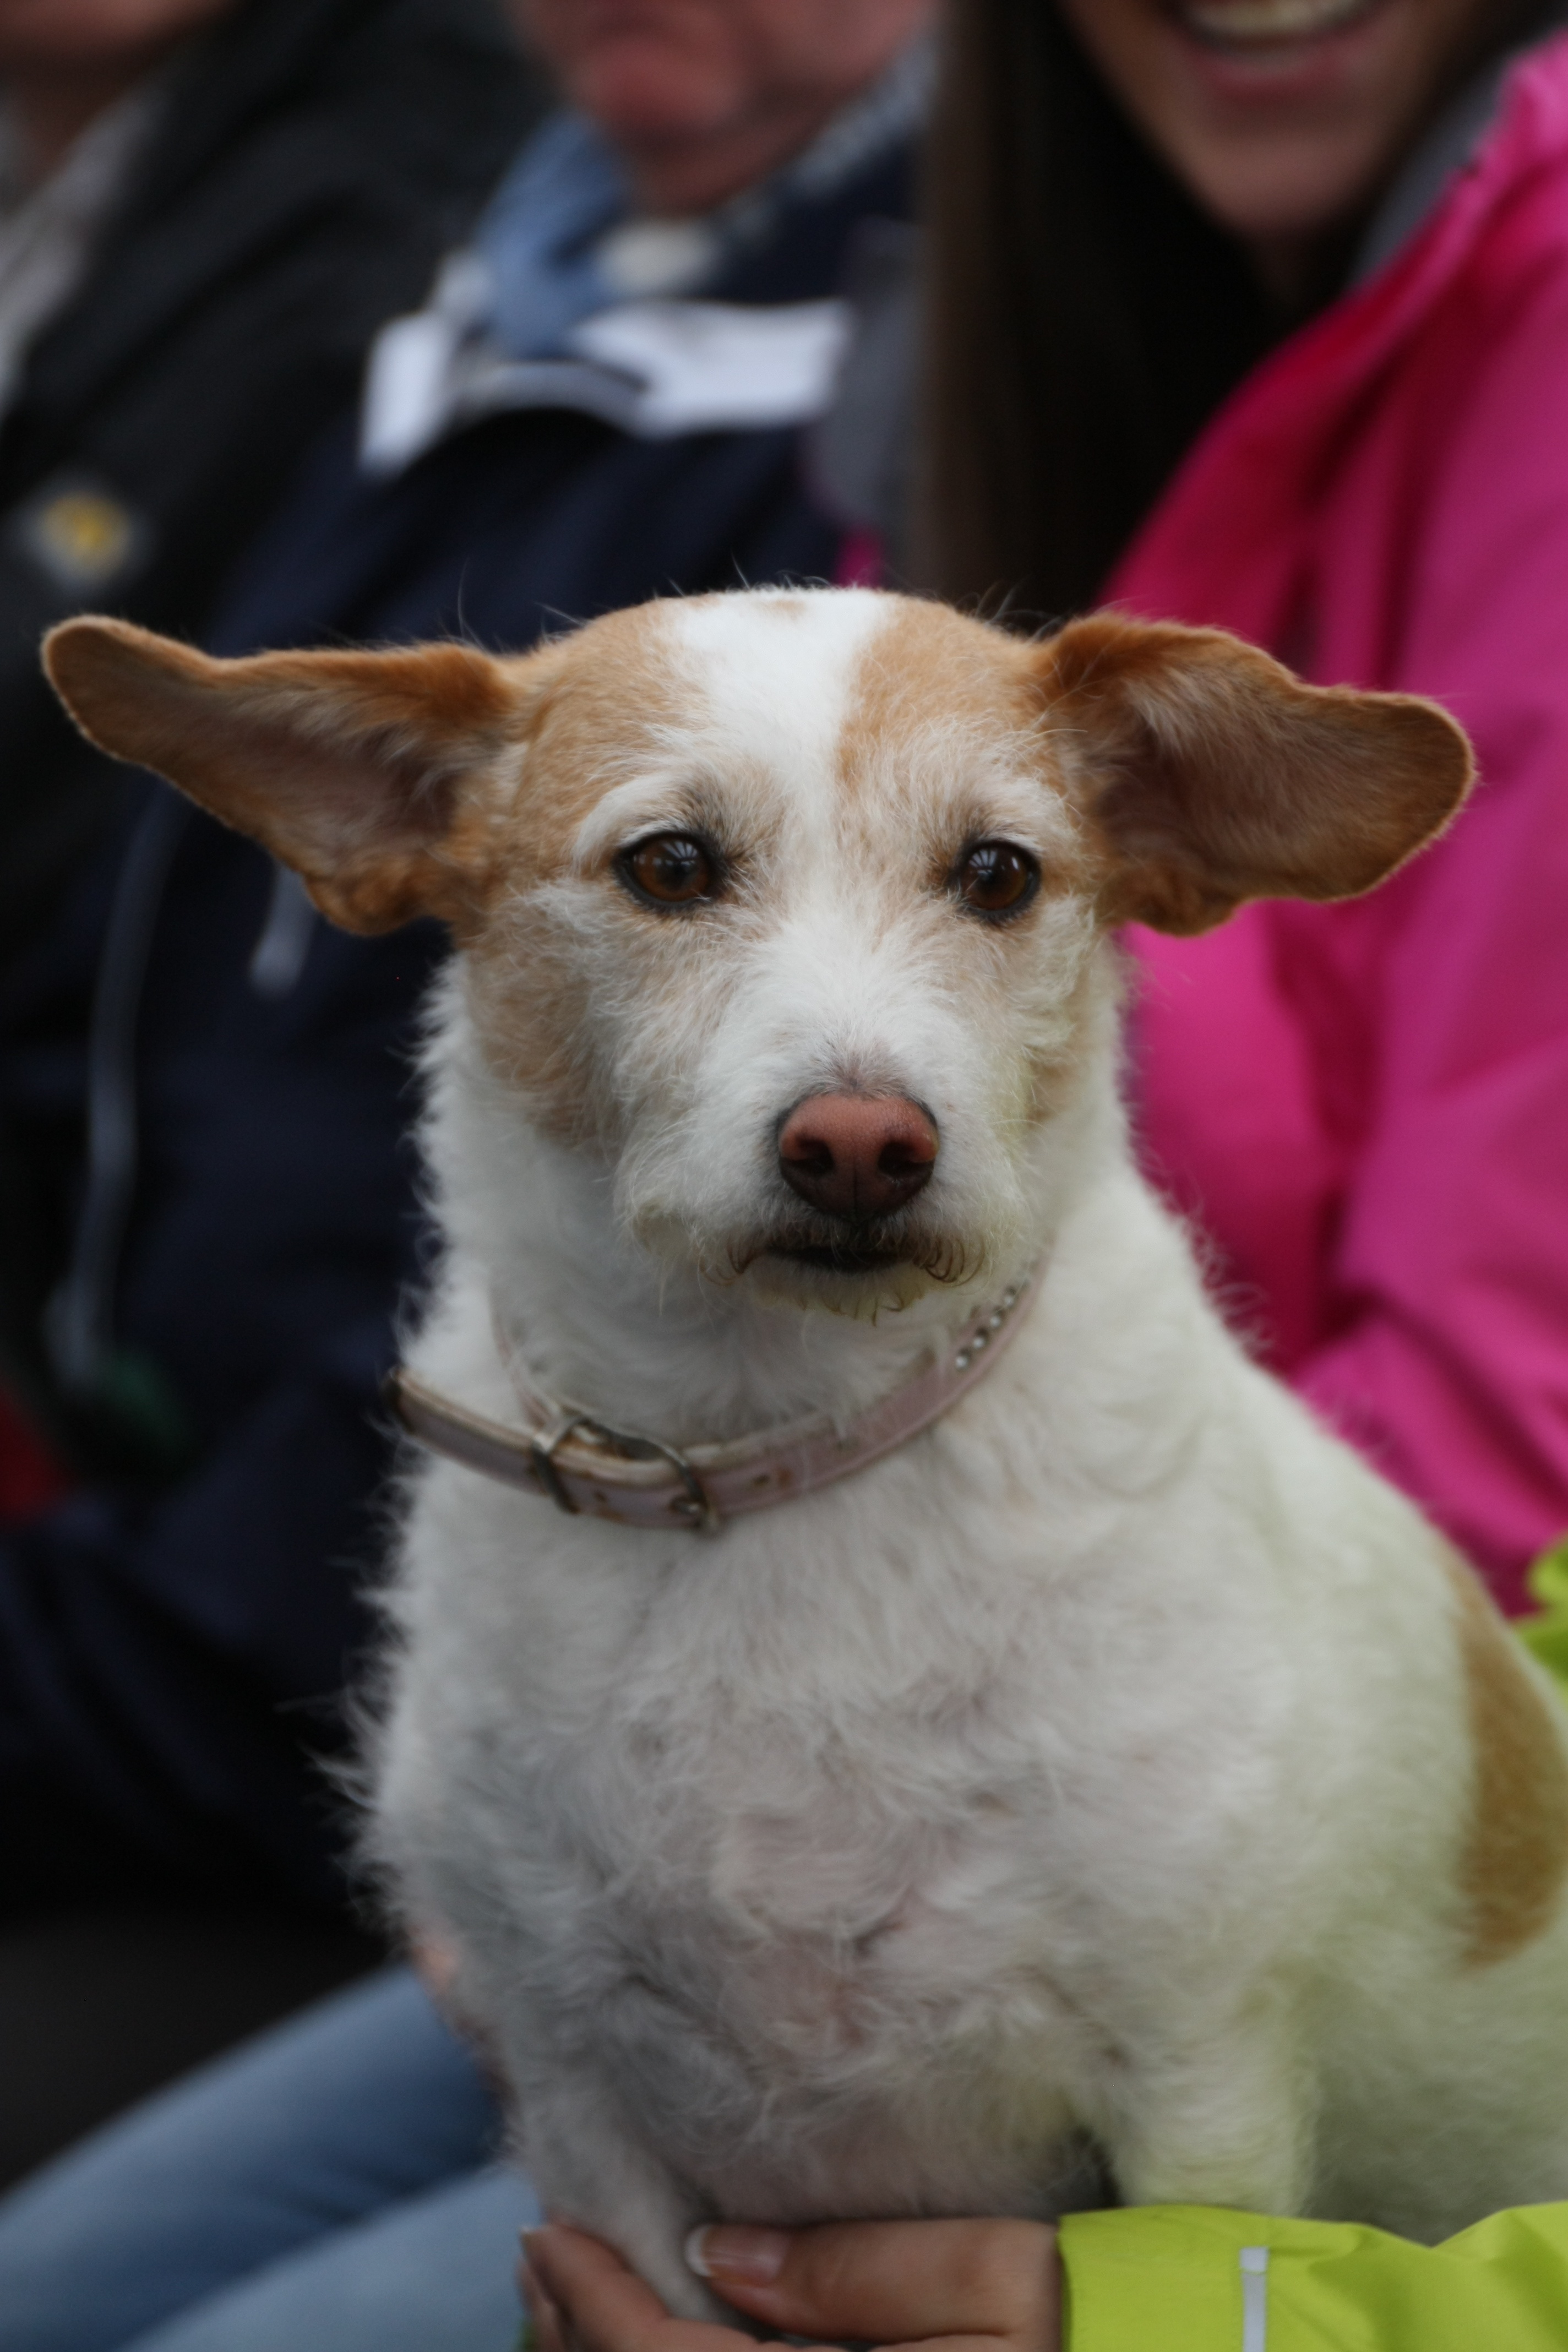
watch, puppy, dog, mammal, eyes, vertebrate, good, dog breed, bitch, vigilant, dog like mammal